Din Muhammad

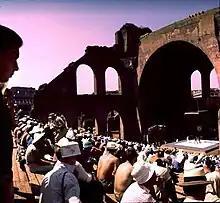
Basilica of Maxentius

He competed in the 1960 Summer Olympics in Rome. The wrestling events during the games were held at the Basilica of Maxentius.